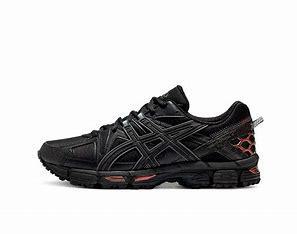
Brand: Asics
Model: Gel Kahana 8